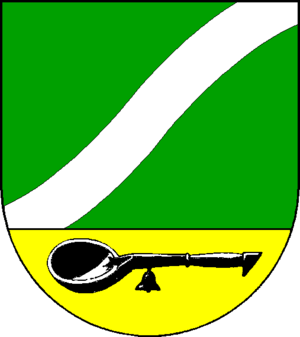
Sterup
Coat of arms of Sterup
Sterup er en landsby og kommune beliggende ved Lipping Å cirka 22 km sydøst for Flensborg og tæt ved forbundsvej 199 i det østlige Angel i Sydslesvig. Administrativt hører kommunen under Slesvig-Flensborg kreds i den tyske delstat Slesvig-Holsten.